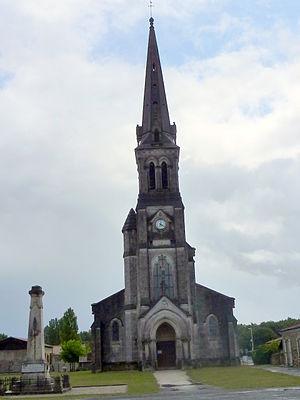
Église de Salaunes (Gironde)